Volodymyr Zatonsky

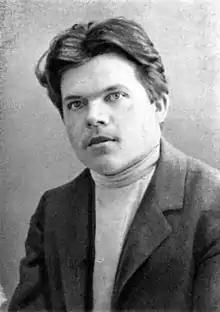
Zatonsky prior to 1912

He joined the Russian Social Democratic Labour Party (RSDLP) party as a Menshevik in 1905. In March 1917 he joined the Bolsheviks as the member of the Kyiv Committee, later joining the Kyiv revkom as well. He was one of few who initiated the organization of the Congress of the Workers-Peasants and Soldiers deputies as well as the military coup in Kyiv. Zatonsky participated in the fight against the Central Rada.